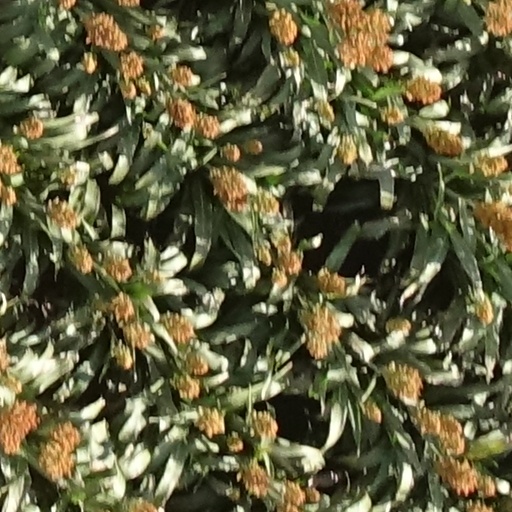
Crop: sorghum